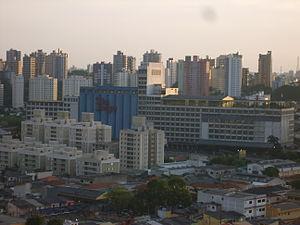
Santo André est une ville située dans le sud-est du Brésil, dans l'État de São Paulo, couvrant 175 km².
La région métropolitaine de São Paulo, en portugais região metropolitana de São Paulo ou Grande São Paulo, réunit 39 municipalités de l'État de São Paulo constituant une conurbation. Elle englobe plus de 20 millions d'habitants, c'est la troisième plus grande aire urbaine du monde.